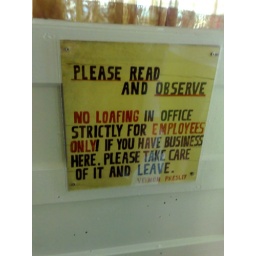
sounds like Elvis' dad was a serious dude :) ...or there was monkey business going on in that office lol